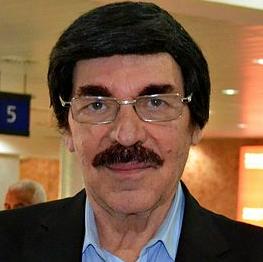
Age: 70